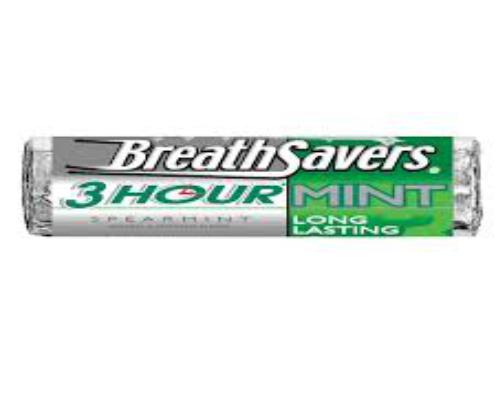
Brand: Breath Savers
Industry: Food